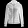
Label: Coat